Dogs with Jobs

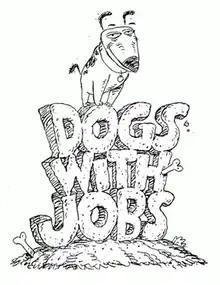
Title card from "Dogs with Jobs"

The idea for the series came from Canadian writer Merrily Weisbord and her daughter, veterinarian Kim Kachanoff. They made use of a "doggie-cam", giving viewers a glimpse into the dog's perspective.